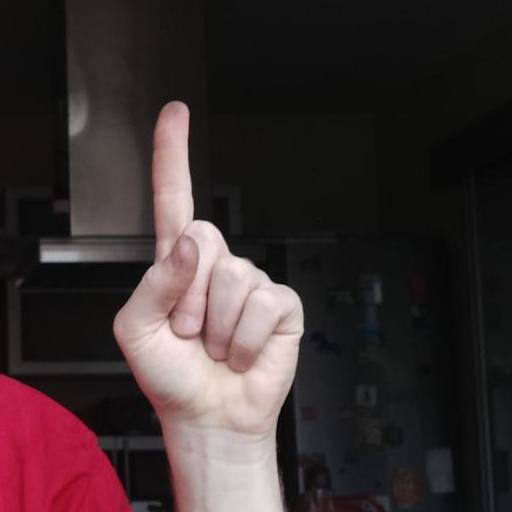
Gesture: one